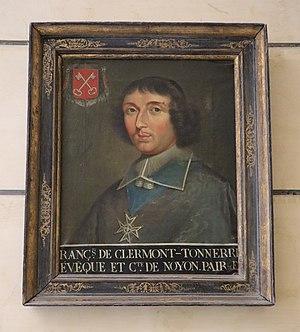
François de Clermont-Tonnerre (1629-1701) Évêque et Comte de Noyon, Pair de France. Tableau du château d'Ancy-le-Franc.
Cet article présente la liste des membres de l'Académie française, rangée par ordre chronologique de leur élection à chaque fauteuil. Cette liste est précédée d'une liste réduite portant uniquement sur les membres actuels et présentée successivement selon quatre modes de rangement : par ordre alphabétique, par numéro de fauteuil, par date d'élection et par date de naissance.
François de Clermont-Tonnerre, comte de Noyon, né vers 1629 et mort le 15 février 1701, est un évêque français, pair de France et conseiller d'État.